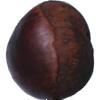
Label: Chestnut 1